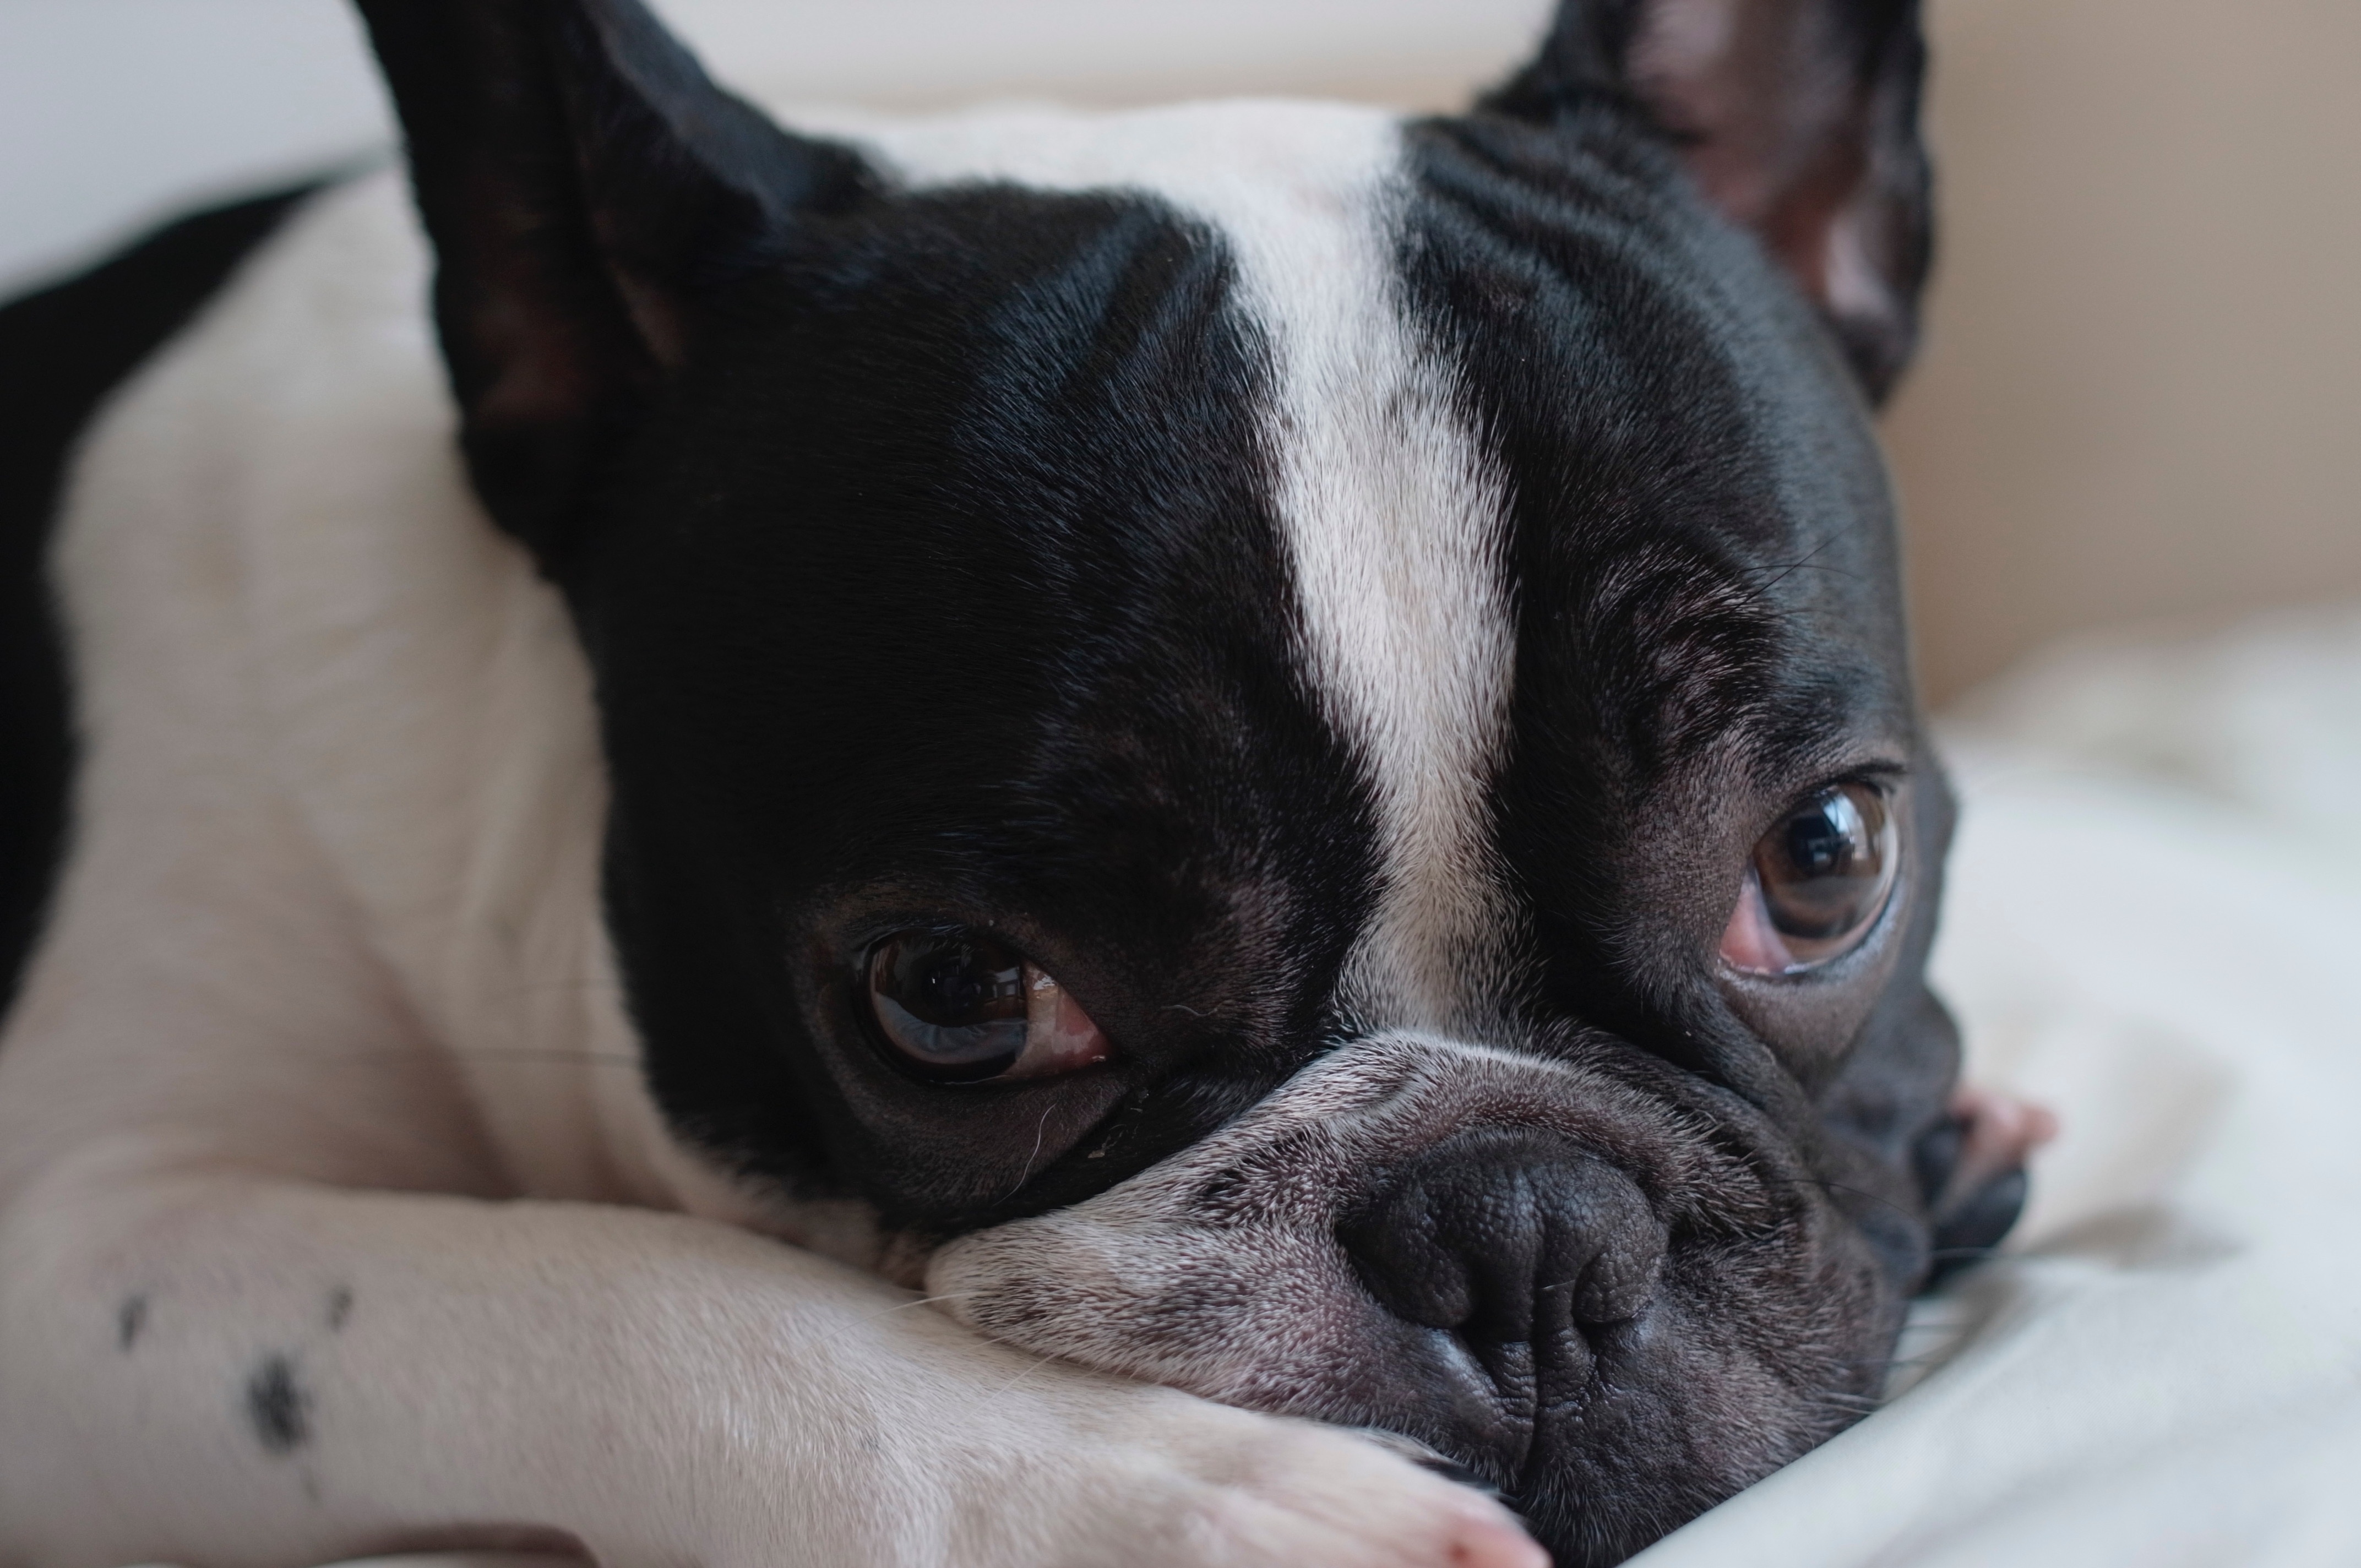
puppy, dog, mammal, bulldog, vertebrate, french bulldog, dog breed, boston terrier, dog like mammal, carnivoran, toy bulldog, frenchie